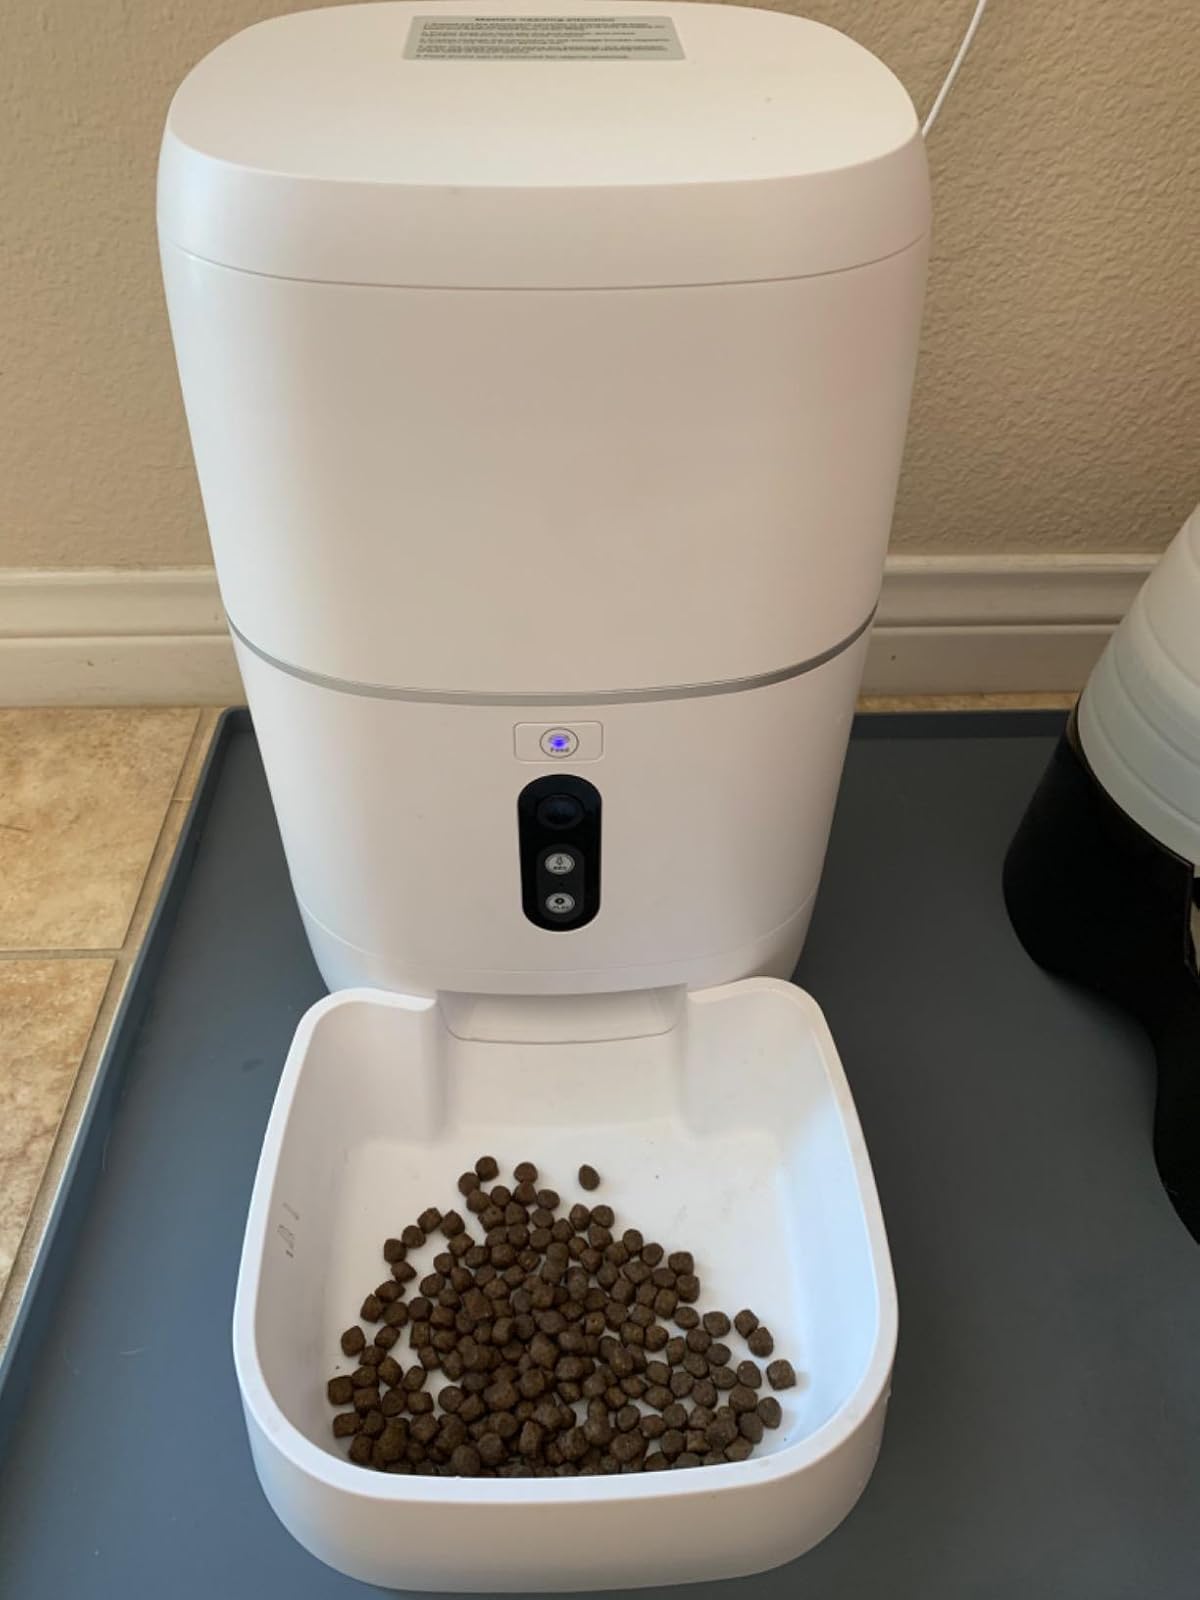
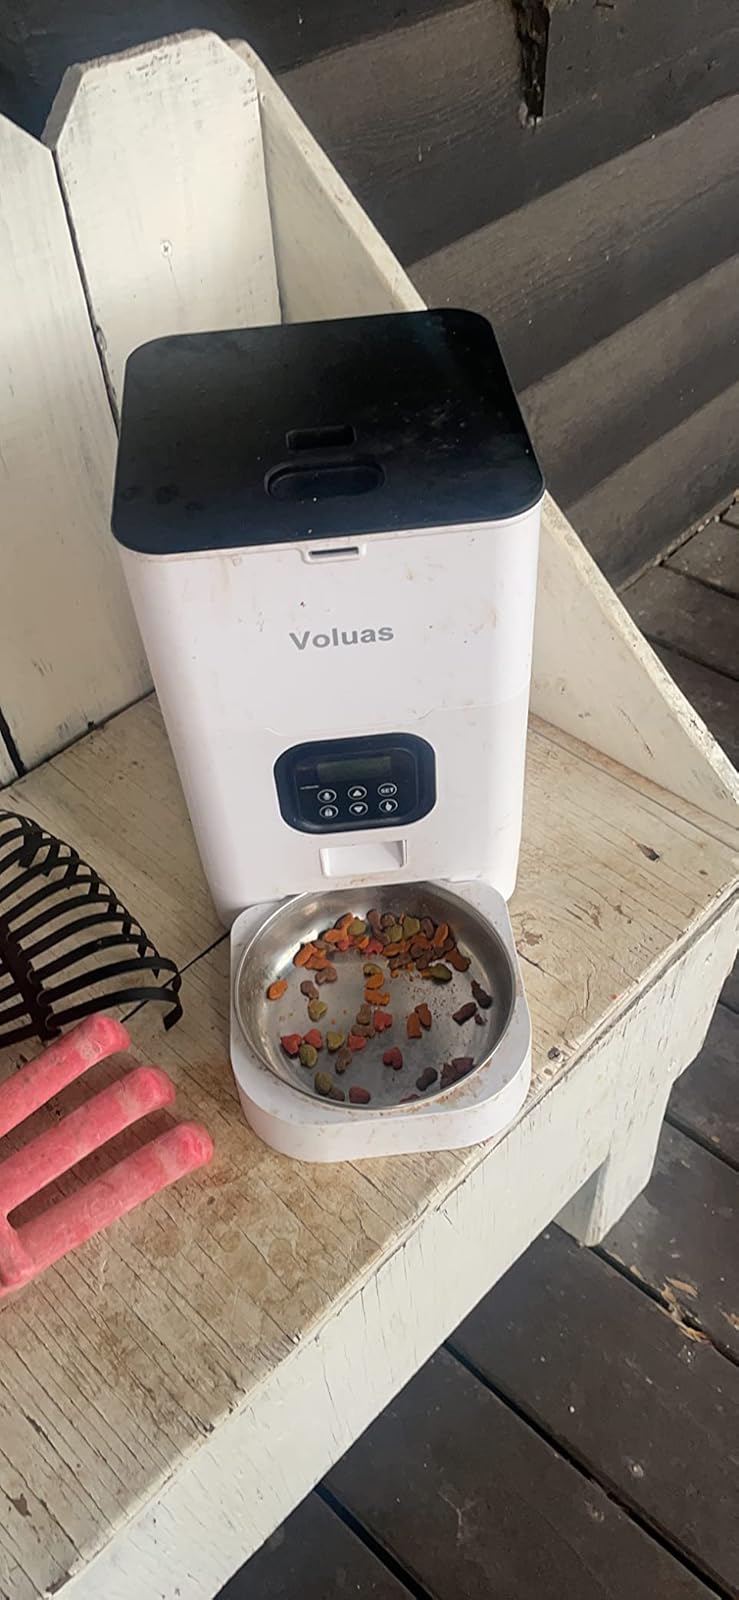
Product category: items_feeder
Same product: no